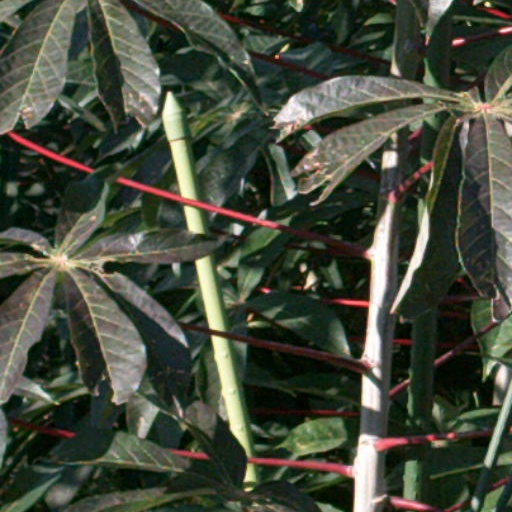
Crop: cassava